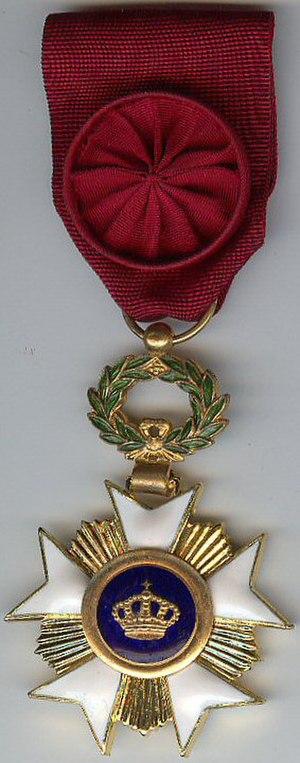
Officier de l'Ordre de la Couronne (Belgique)
L’ordre de la Couronne est le deuxième ordre du Royaume de Belgique établi le 15 octobre 1897 par le roi Léopold II en tant que souverain de l’État indépendant du Congo. Le but de cet ordre était à l'origine d'honorer les faits héroïques et les services exemplaires rendus dans l’État indépendant du Congo. En 1908, l'Ordre fut incorporé dans l'ensemble des décorations belges comme un ordre colonial pour se situer sous l'ordre de Léopold.
Marie Charles Jean Melchior de Polignac, né à Joigny dans l'Yonne le 27 septembre 1880 et mort à Neuilly-sur-Seine le 18 décembre 1950, est un homme d'affaires français, membre du Comité international olympique.
Pierre-Charles-Louis Merklen, né le 20 septembre 1896 et mort le 20 janvier 1964, est un médecin français, professeur et doyen de la faculté de médecine de Nancy, directeur et fondateur des instituts régionaux d'éducation physique et d'ergothérapie de cette ville. Il est également vice-président de la Fédération internationale de médecine sportive et de la Fédération internationale du thermalisme et du climatisme, deux domaines dont il reste une personnalité marquante.